Portland, Oregon

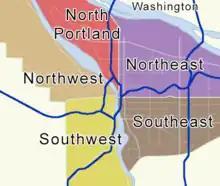
The five previous addressing sectors of Portland, prior to the addition of South Portland

From May 28, 2020, until spring 2021, there were daily protests about the murder of George Floyd by police, and racial injustice. There were instances of looting, vandalism, and police actions causing injuries. One protestor was killed by an opposing one. Local businesses reported losses totaling millions of dollars as the result of vandalism and looting, according to Oregon Public Broadcasting. Some protests caused injury to protesters and police. In July, federal officers were deployed to safeguard federal property; their presence and tactics were criticized by Oregon officials, who demanded they leave, while lawsuits were filed against local and federal law enforcement alleging wrongful actions by them.